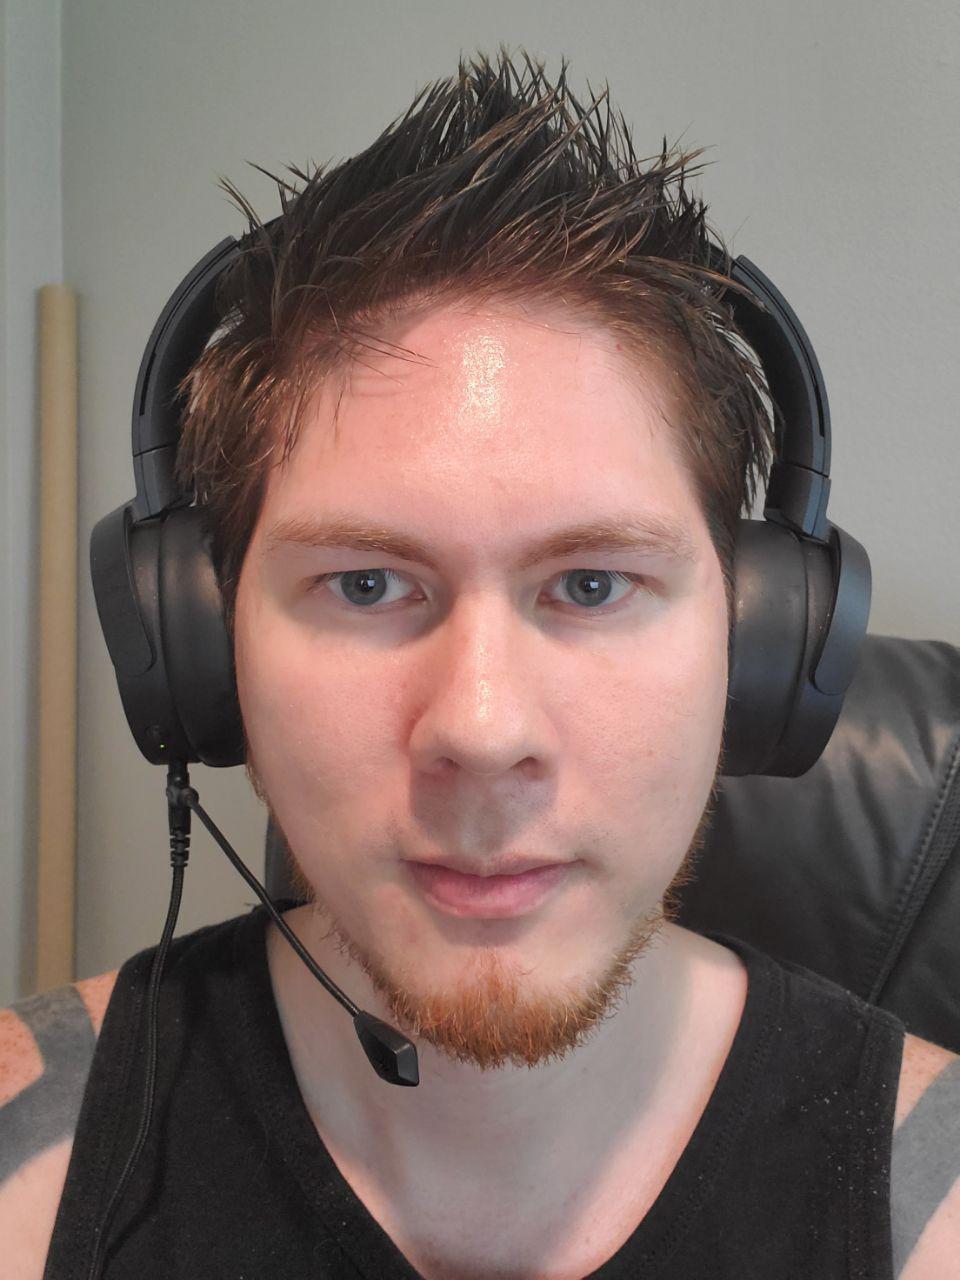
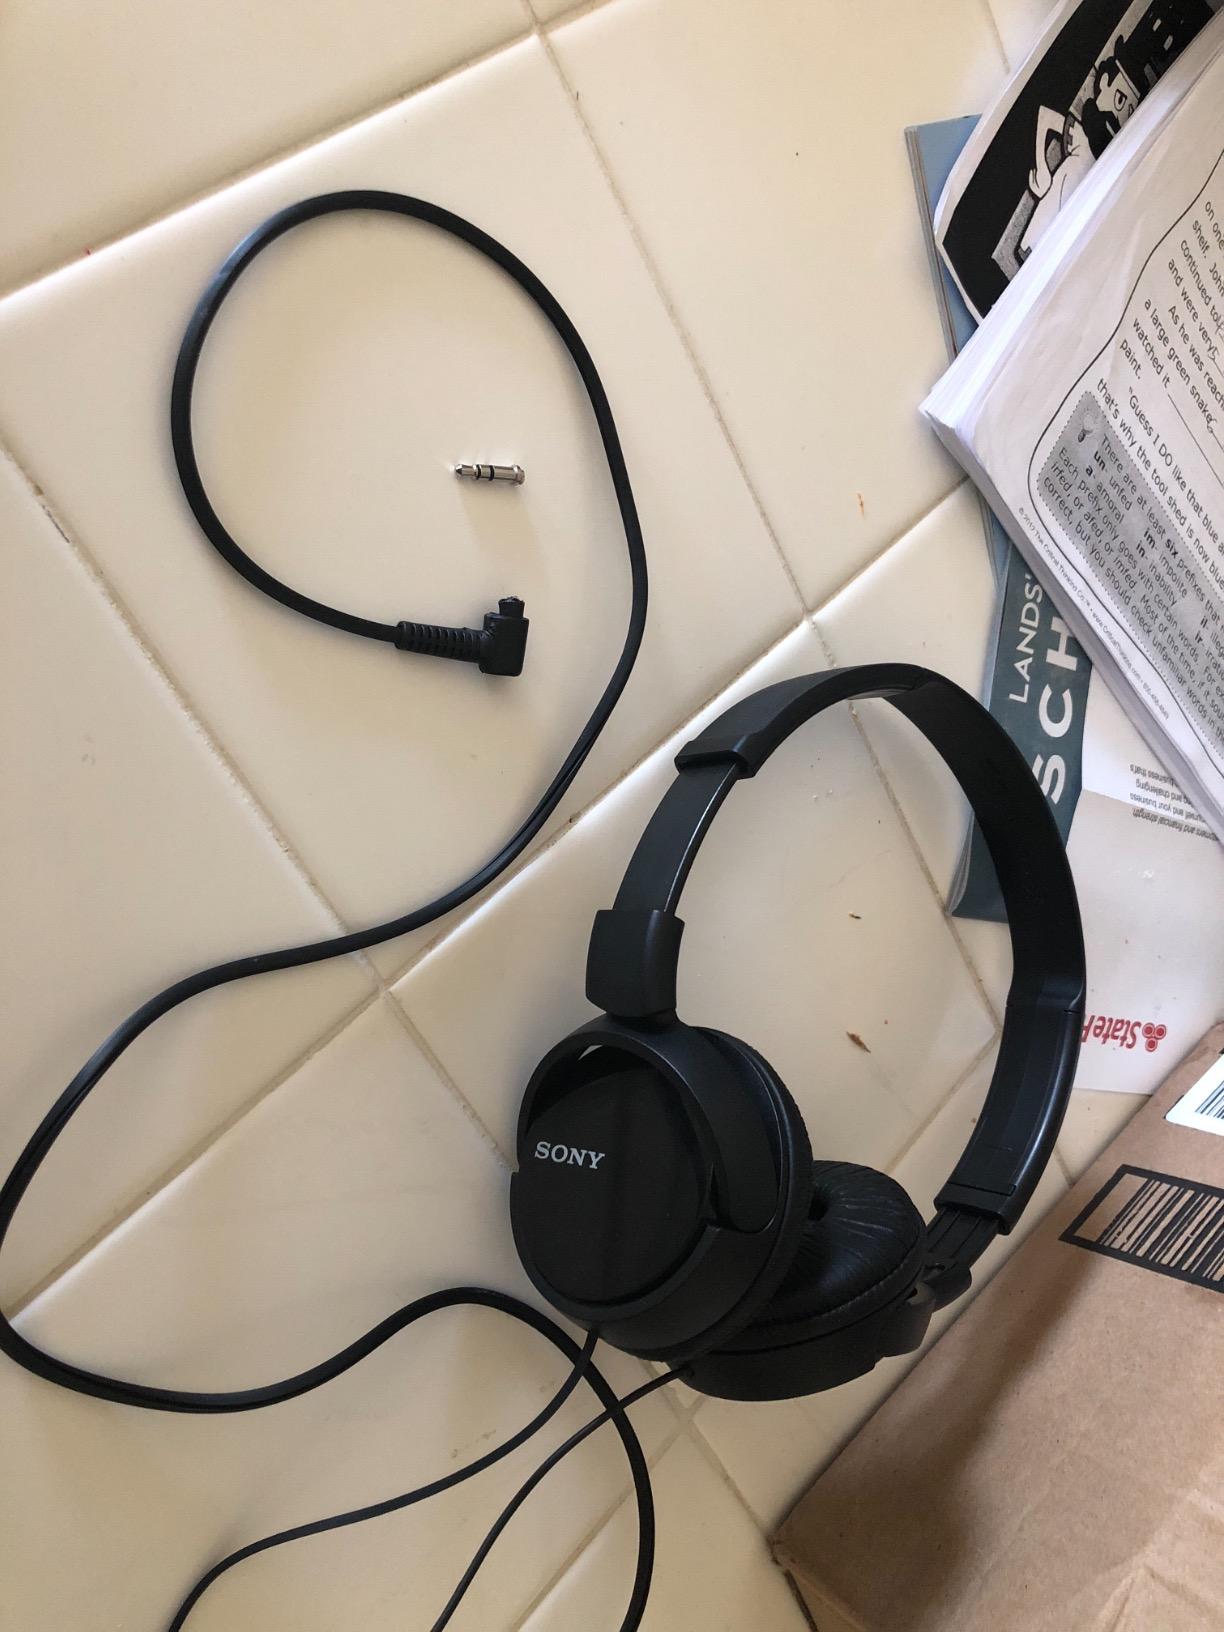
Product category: headphones
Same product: no